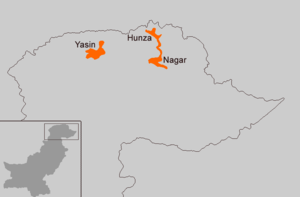
Le bourouchaski est la langue du peuple des Bourouchos, parlée par environ 87 000 personnes dans les vallées des rivières Hunza, Nagar et Yasin, dans la partie la plus septentrionale du Pakistan. C'est un isolat linguistique : quoique le bourouchaski ait incorporé un certain nombre de mots issus de langues géographiquement voisines, il recèle un vocabulaire propre assez original pour être distingué de ses voisins.